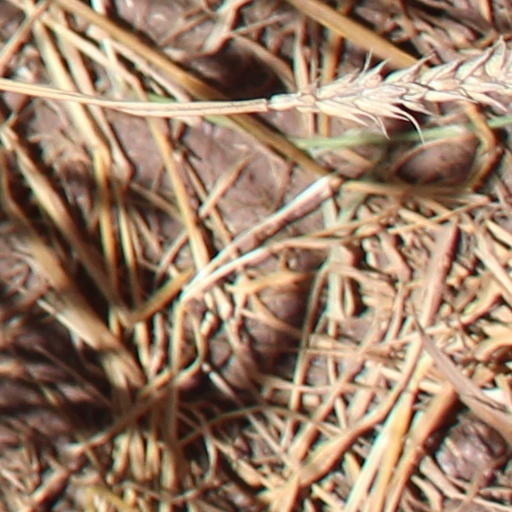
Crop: wheat